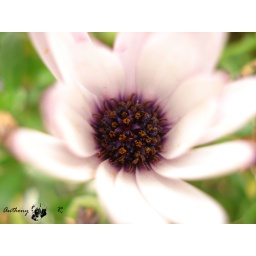
A flower in my garden. I like very much the colors arount it.The blury white is wonderful.